How Much Do You Love Me?

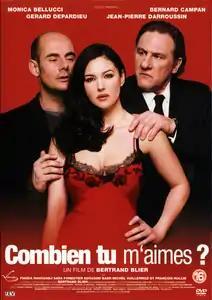
Theatrical release poster

How Much Do You Love Me? is a 2005 romantic comedy film written and directed by Bertrand Blier. It was released on 26 October 2005 in France and Belgium, and had a limited theatrical release in the United States on 18 March 2006. It was entered into the 28th Moscow International Film Festival where Blier won the Silver George for Best Director.